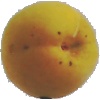
Label: Peach 2